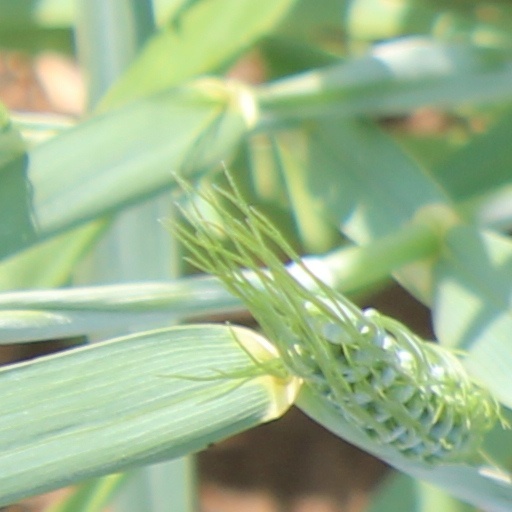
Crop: wheat